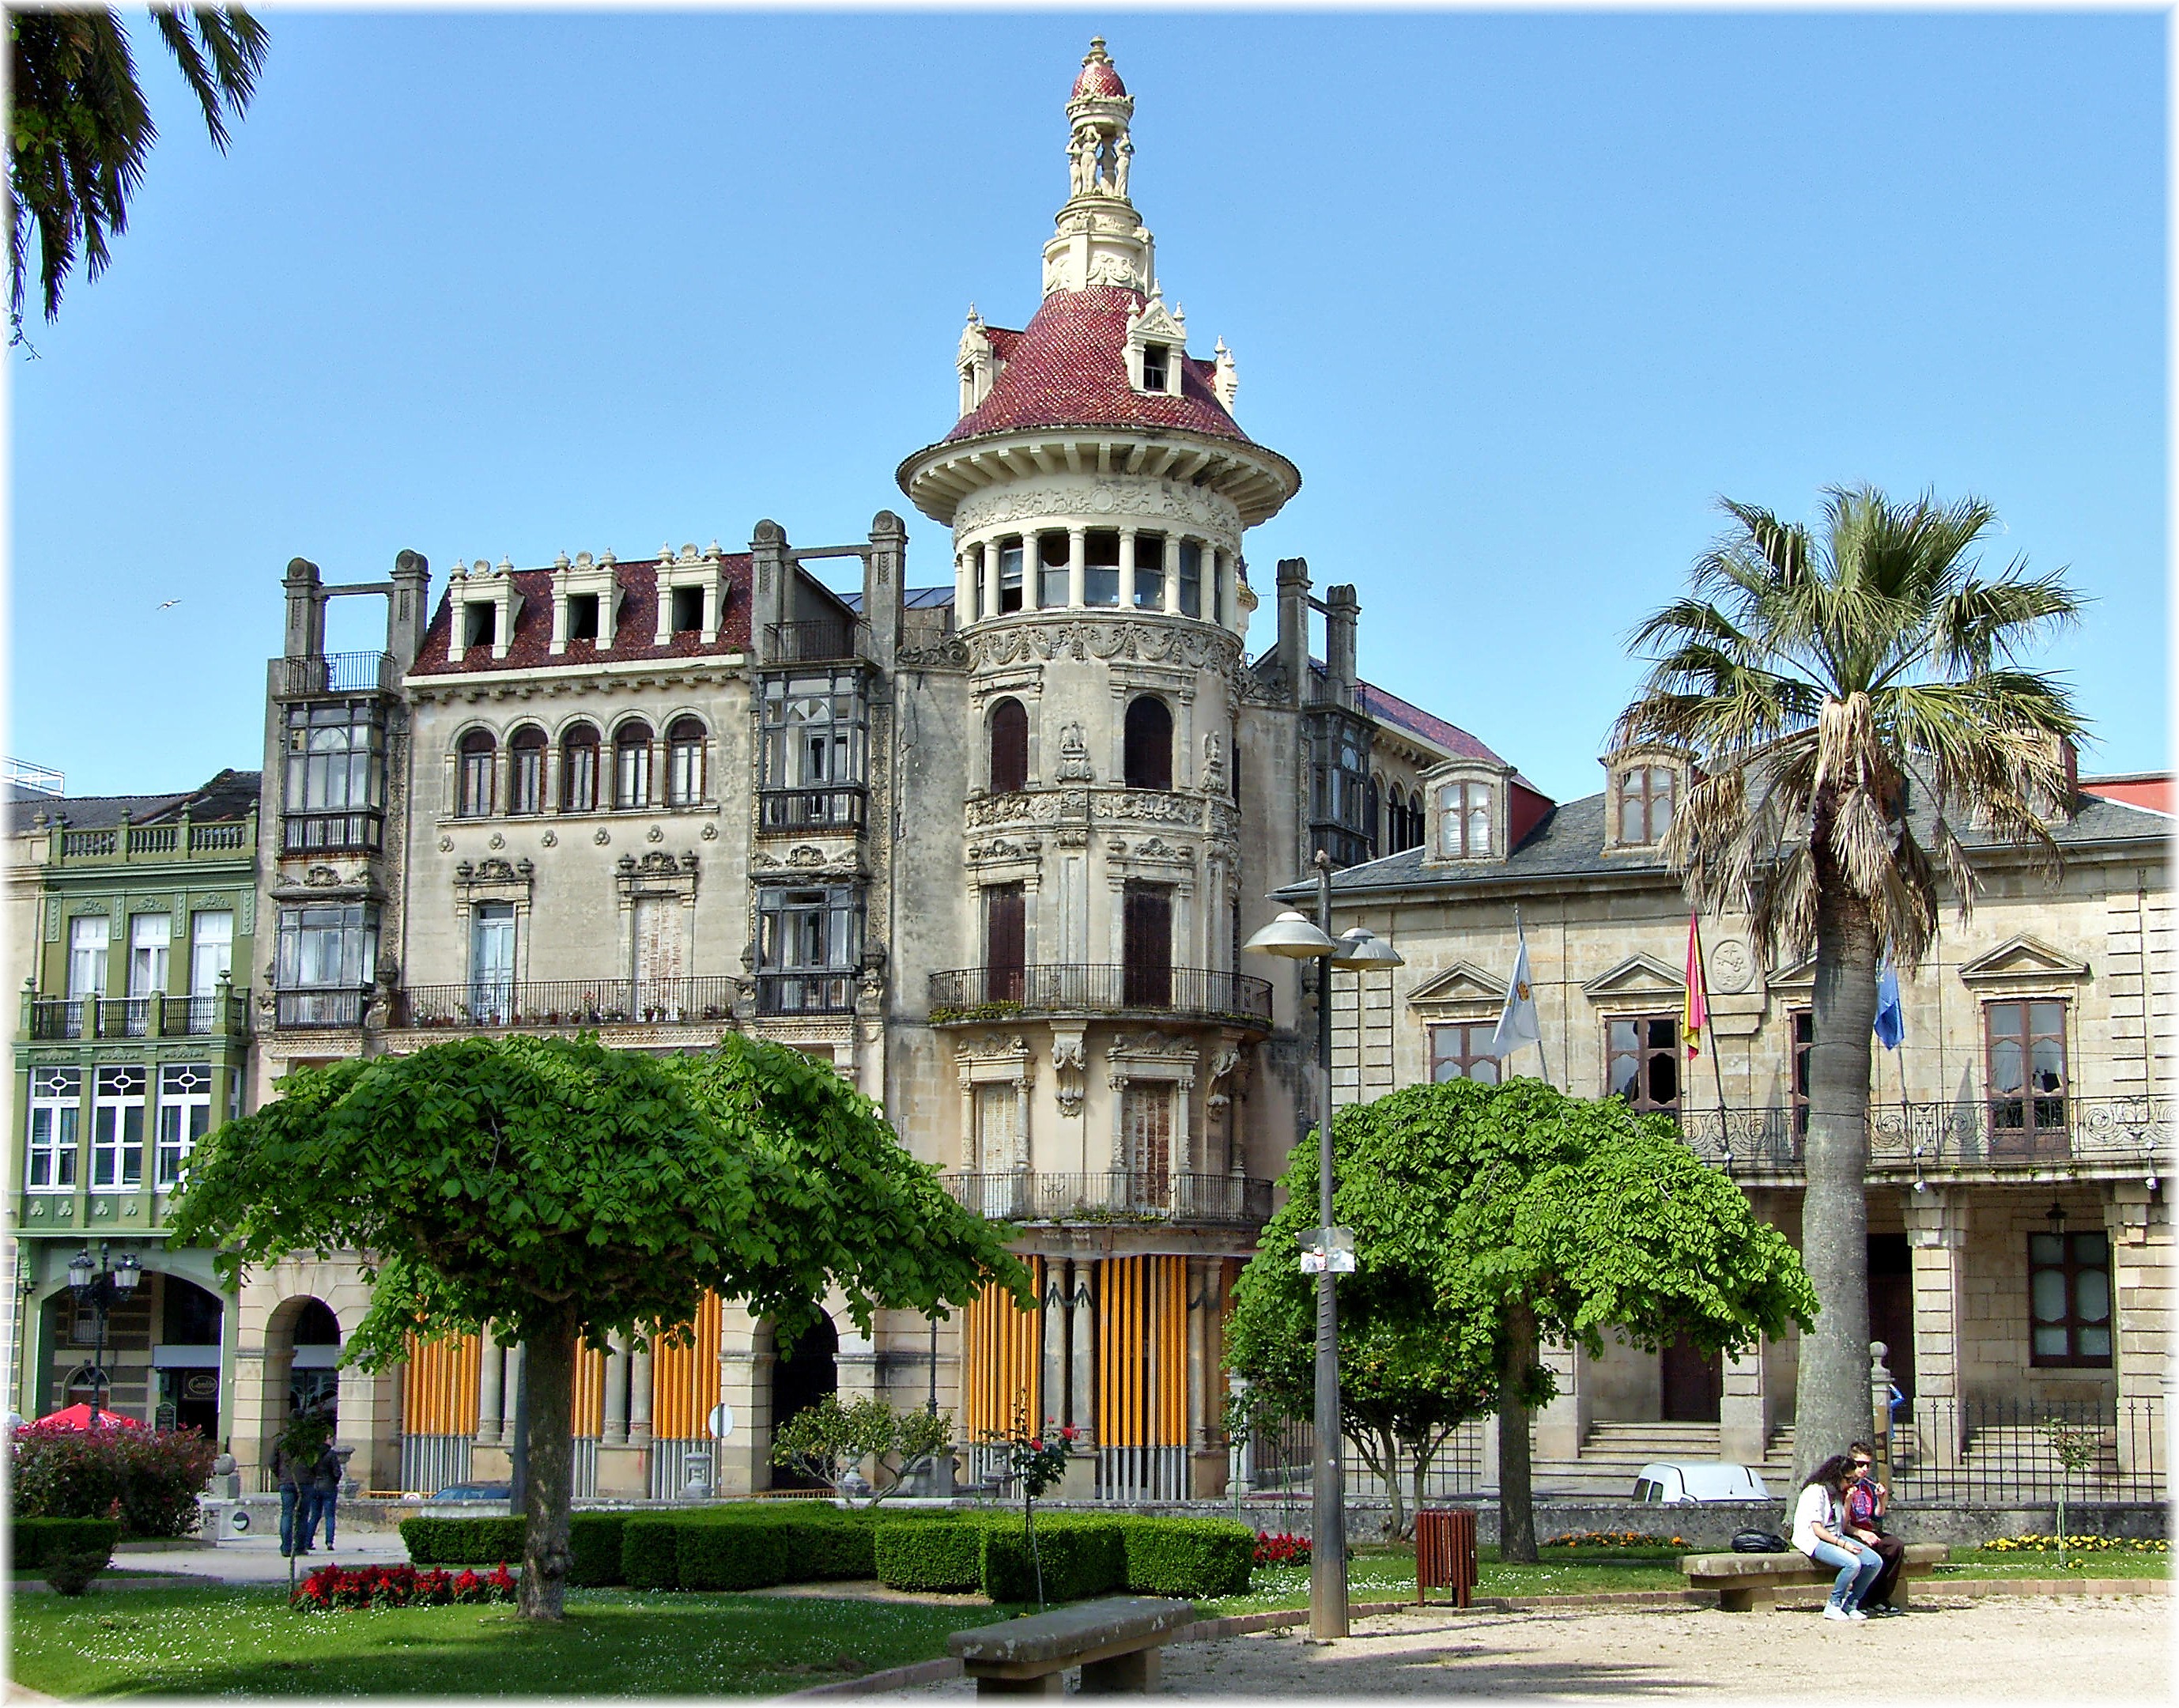
mansion, town, building, palace, europe, plaza, landmark, facade, spain, arquitectura, europa, galicia, pueblos, edificios, town square, estate, espana, ribadeo, galiza, arquitecture, pobos, provinciadelugo, neighbourhood, tours, stately home, classical architecture, historic site